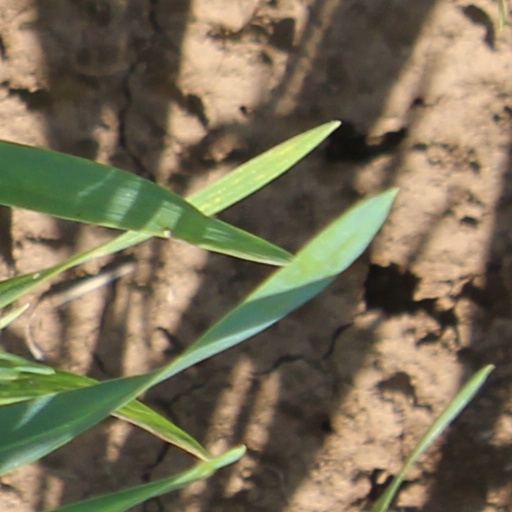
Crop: wheat